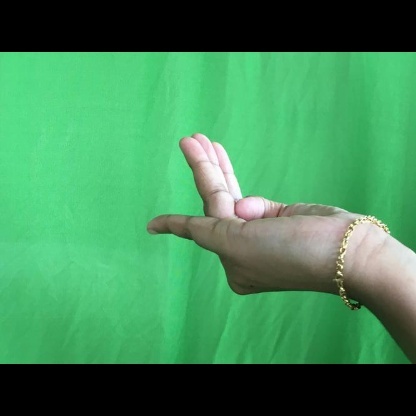
Mudra: Chaturam